Kevin van der Perren

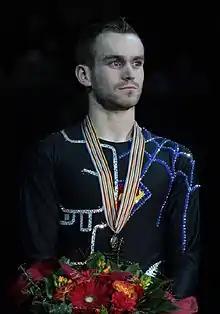
Kevin van der Perren in 2009.

Kevin van der Perren (born 6 August 1982) is a Belgian former competitive figure skater. He is the 2007 & 2009 European bronze medalist, a three-time Grand Prix medalist, and an eight-time (2000–2004, 2007, 2011, 2012) Belgian national champion. Van der Perren was the flagbearer for Belgium at the 2006 and 2010 Winter Olympics.